University of Arizona Mineral Museum

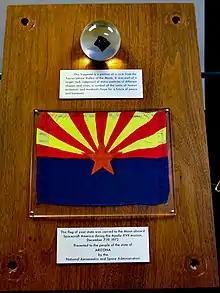
A fragment of Moon rock and a flag of Arizona state which was taken to the Moon and back by Apollo 17 in 1972, on display at the museum

The University of Arizona Mineral Museum (UAMM) is a mineralogy museum located in the Pima County Courthouse in downtown Tucson, Arizona.